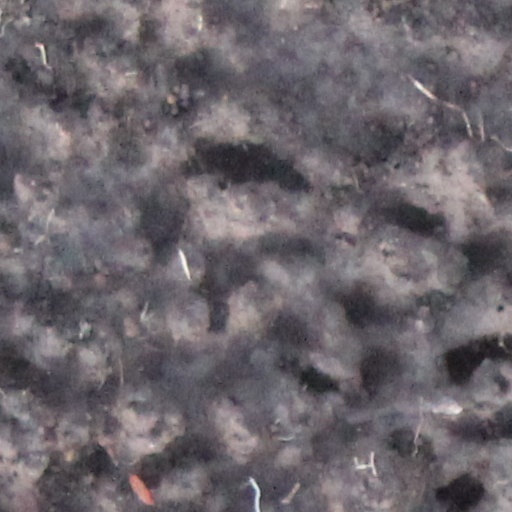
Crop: wheat